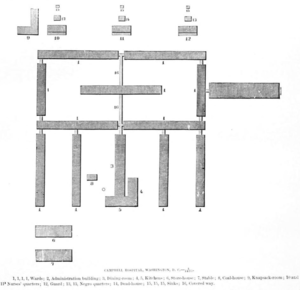
Le déclenchement de la guerre de Sécession trouva l'armée américaine peu préparée à faire face aux conséquences sanitaires massives d'un conflit moderne « se déroulant à la fin du Moyen Âge médical ».